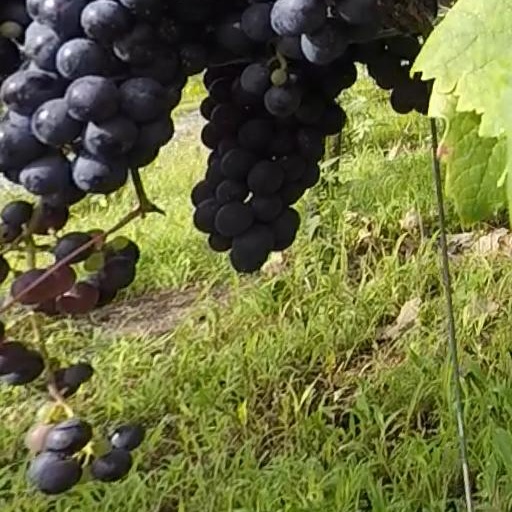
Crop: grape